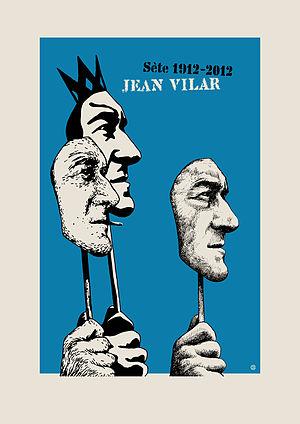
Jean Vilar (1912-2012)
La Maison Jean Vilar, inaugurée le 18 juillet 1979, est un lieu de mémoire et d'animation consacré à l’œuvre de Jean Vilar sous tous ses aspects, au Festival d'Avignon et au « OFF », ainsi qu'au spectacle vivant à Avignon et sa région. La dynamique de ce lieu repose, au départ, sur l'alliance de trois entités : l’Association Jean Vilar, la Ville d'Avignon et la Bibliothèque nationale de France réunies par une convention tripartite signée pour 30 ans, le 12 décembre 1977. C’est à partir de 2011 que le Ministère de la Culture et de la Communication, qui verse une subvention à l’Association Jean Vilar, devient le quatrième partenaire. Une nouvelle convention est signée et renouvelée jusqu’à 2017.
Jean Vilar, né le 25 mars 1912 à Sète et mort le 28 mai 1971 dans la même ville, est un comédien de théâtre et de cinéma, metteur en scène, directeur de théâtre et auteur français.
Le Festival d'Avignon est la plus importante manifestation de théâtre et de spectacle vivant du monde, par le nombre de créations et de spectateurs réunis.